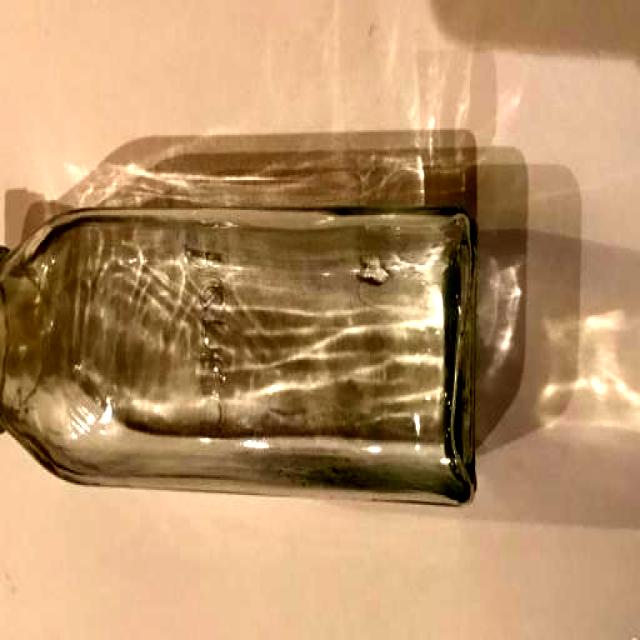
Label: Glass